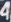
Number: 4